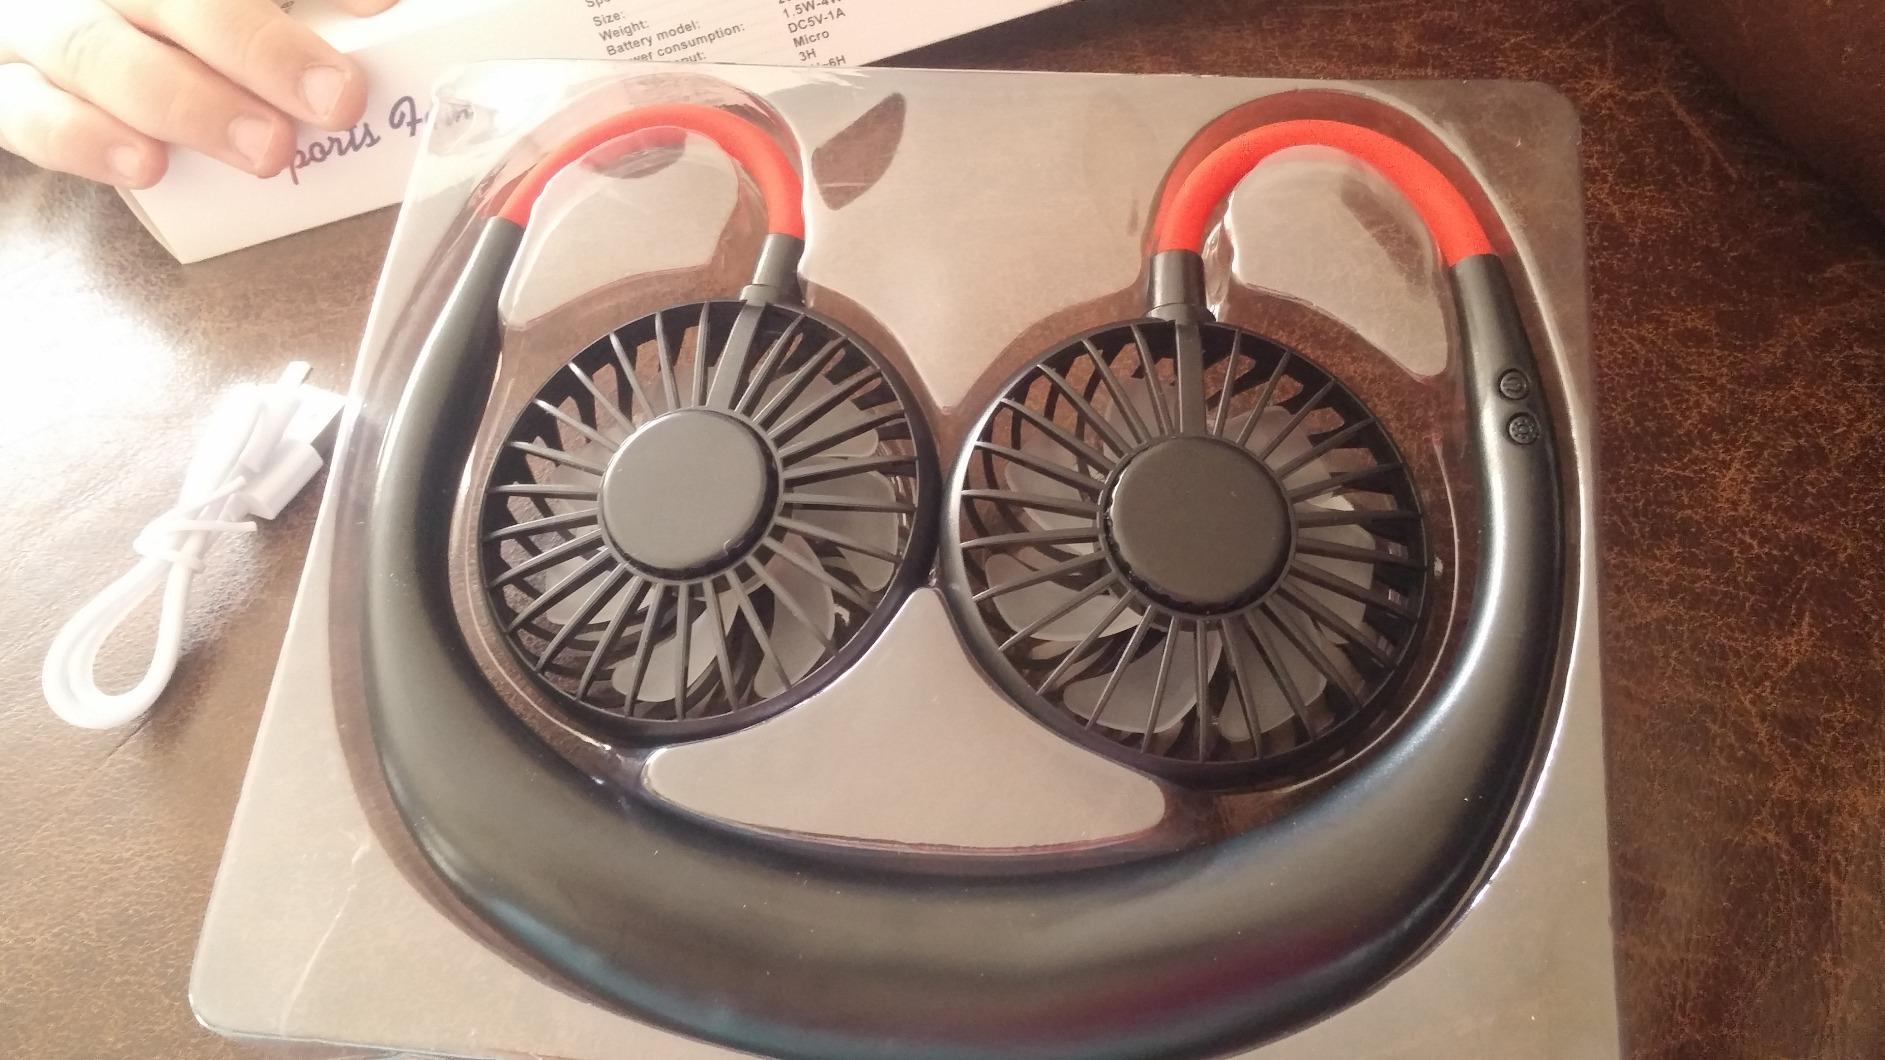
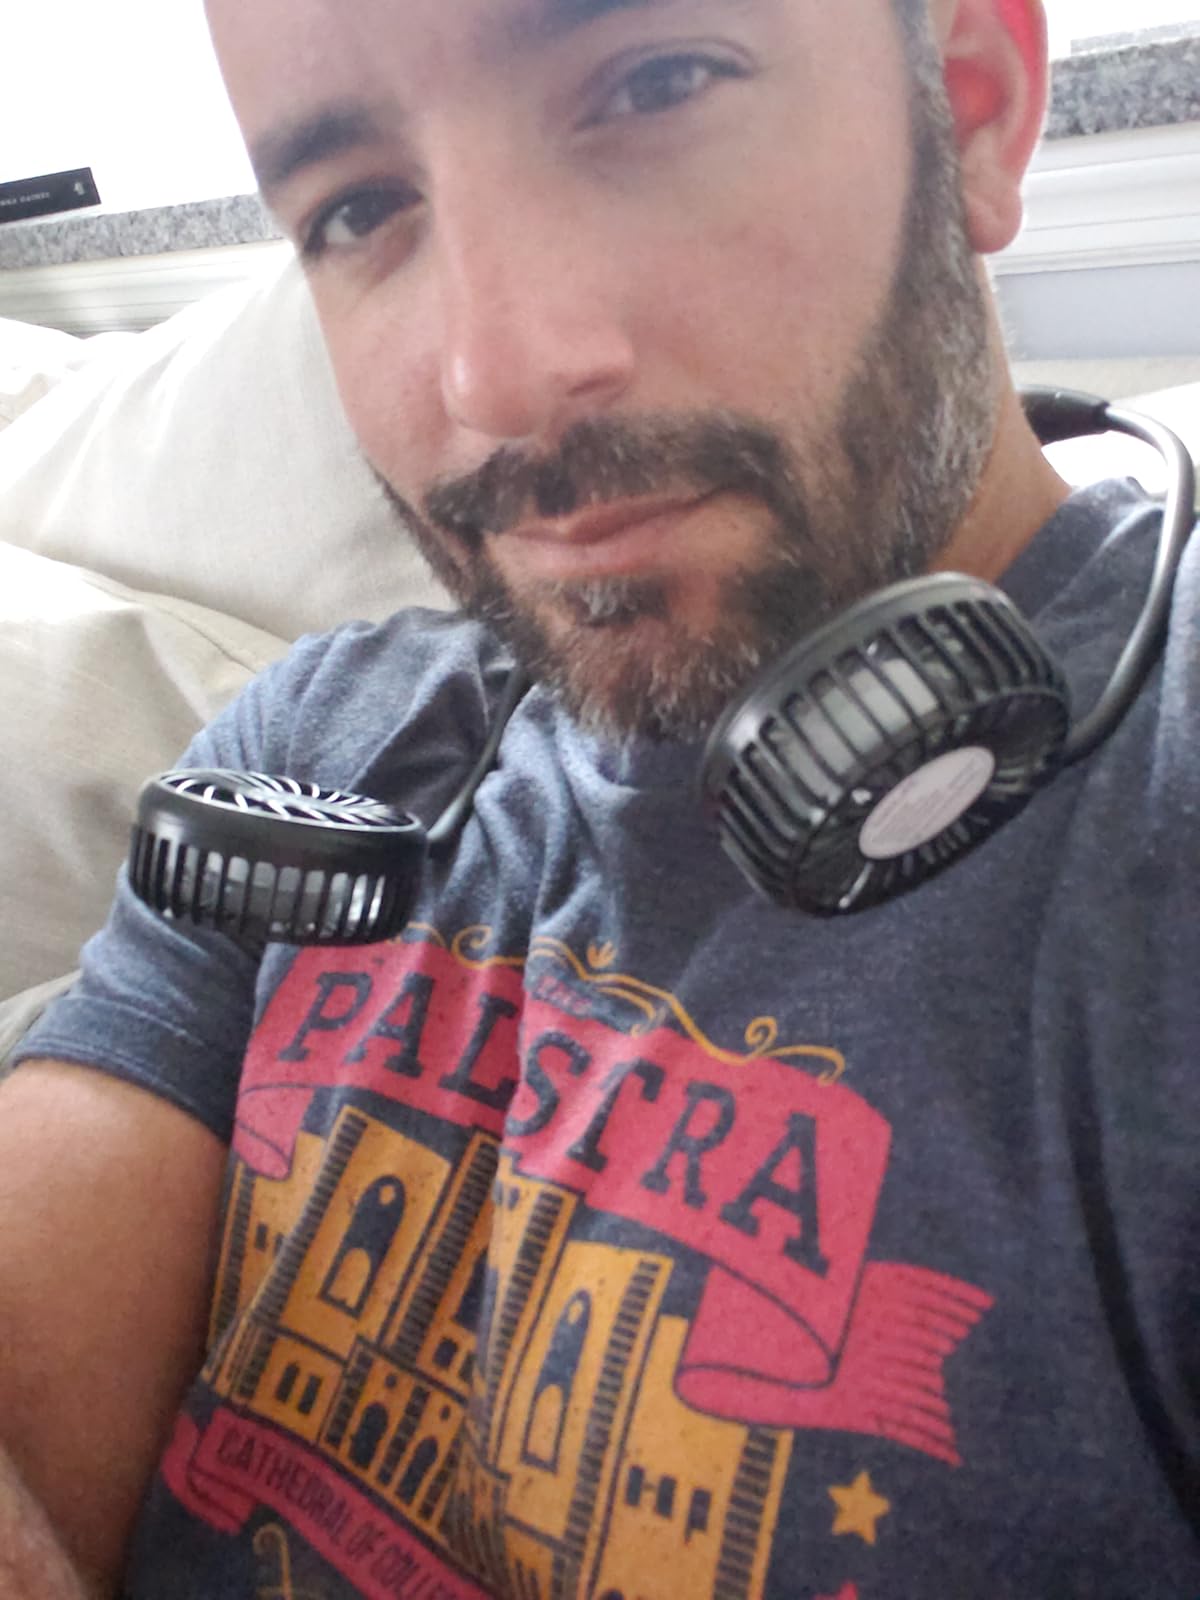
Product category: fan
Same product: no